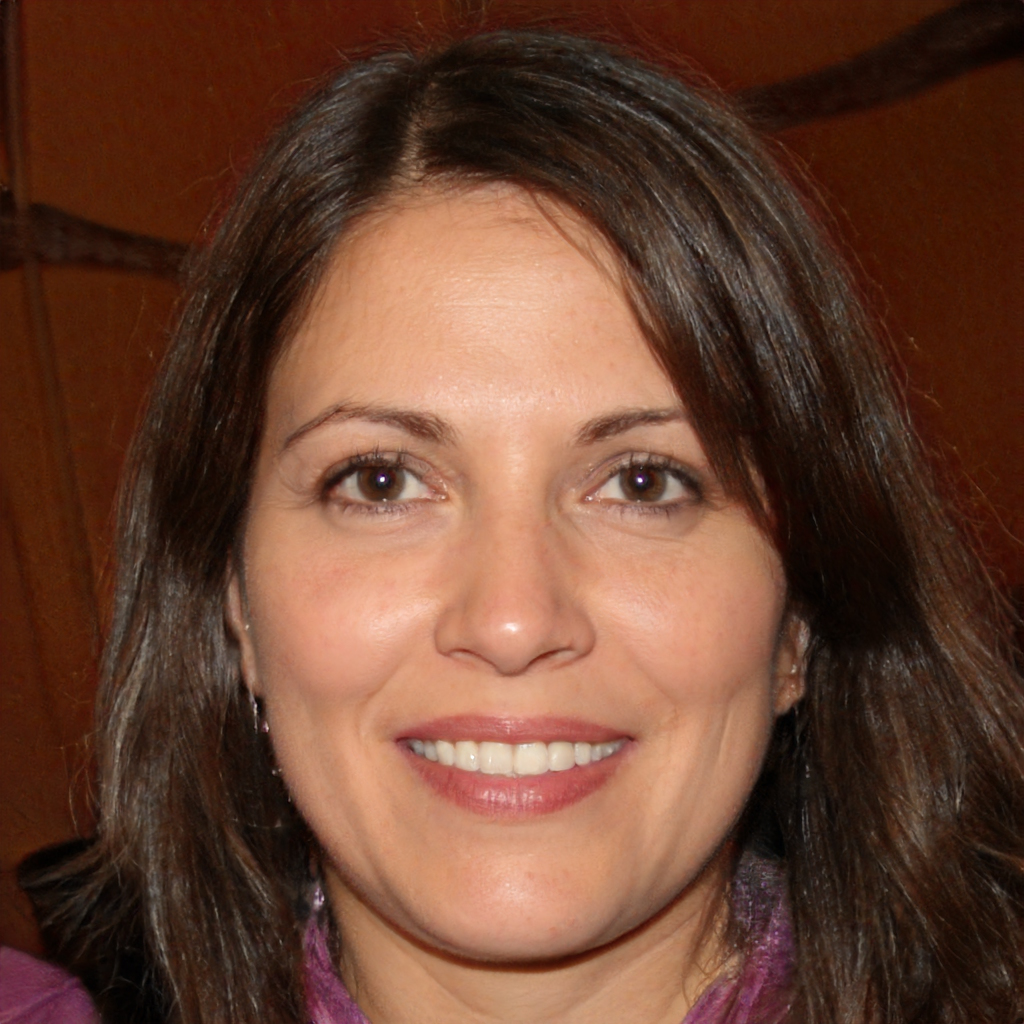
Gender: Female